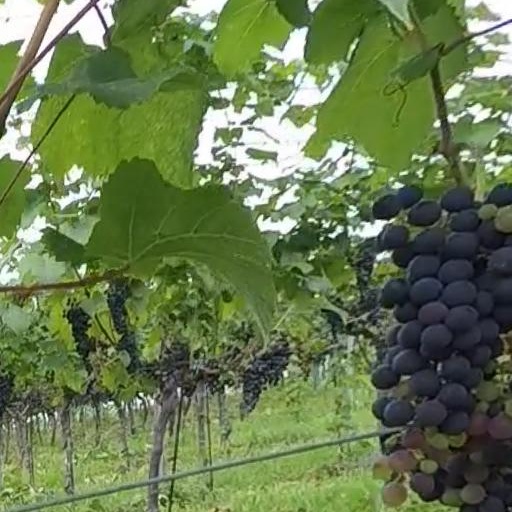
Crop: grape